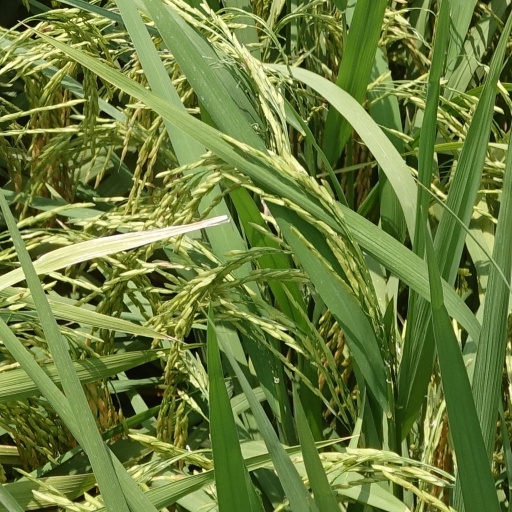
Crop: rice